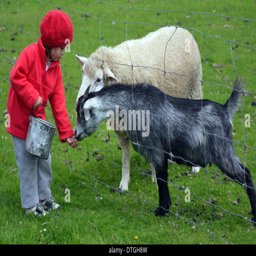
little girl feeds sheep and a goat in the farm